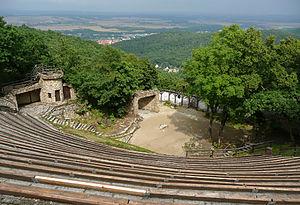
Gojko Mitić est un acteur, cascadeur et réalisateur serbe, né le 13 juin 1940 à Strojkovce en Yougoslavie. Il est connu pour ses rôles dans les westerns des productions Deutsche Film AG d'Allemagne de l'Est.